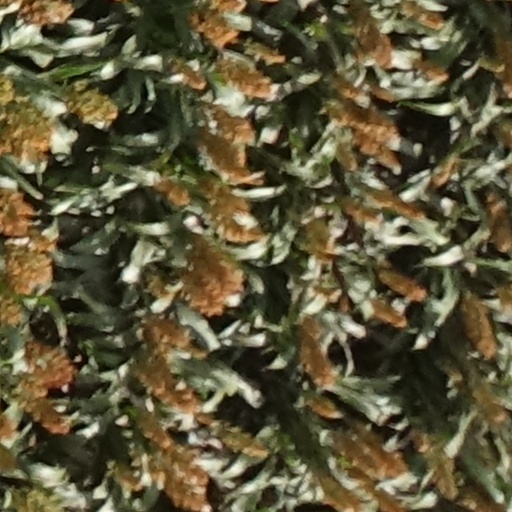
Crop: sorghum